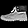
Label: Ankle boot